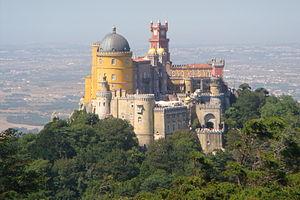
Sintra est une ville et un municipio portugais située à 25 km au nord-ouest de Lisbonne dans le district de Lisbonne. L’harmonie parfaite entre la nature et le patrimoine de la ville a conduit l’UNESCO à classer la ville au Patrimoine Culturel de l’Humanité, dans la catégorie « Paysage culturel », en 1995.
Les Sept Merveilles du Portugal est une liste de merveilles culturelles situées au Portugal. Le choix des sept Merveilles du Portugal est une initiative soutenue par le Ministère de la Culture du Portugal et organisée par un consortium composé par Y&R Brands S.A. et Realizar S.A. qui cherchait à élire les sept monuments les plus pertinentes du patrimoine architectural portugais.